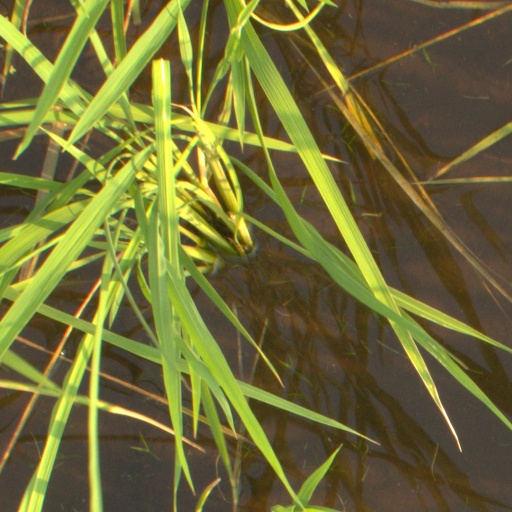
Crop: rice